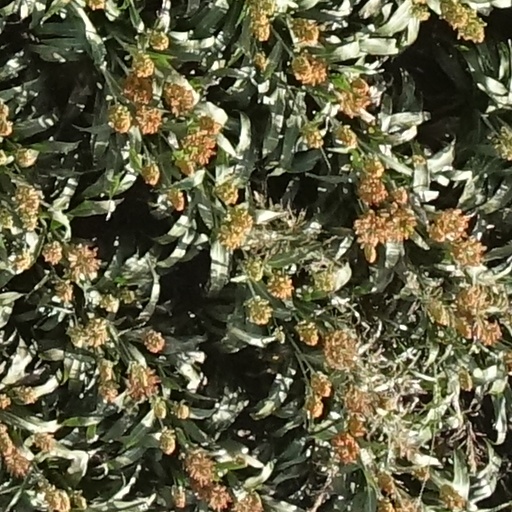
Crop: sorghum